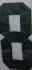
Number: 8